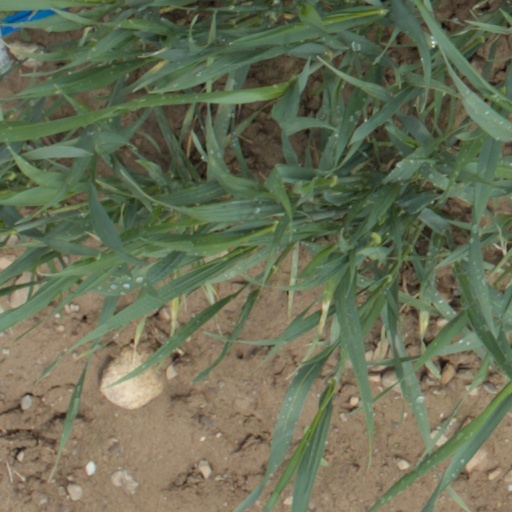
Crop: wheat